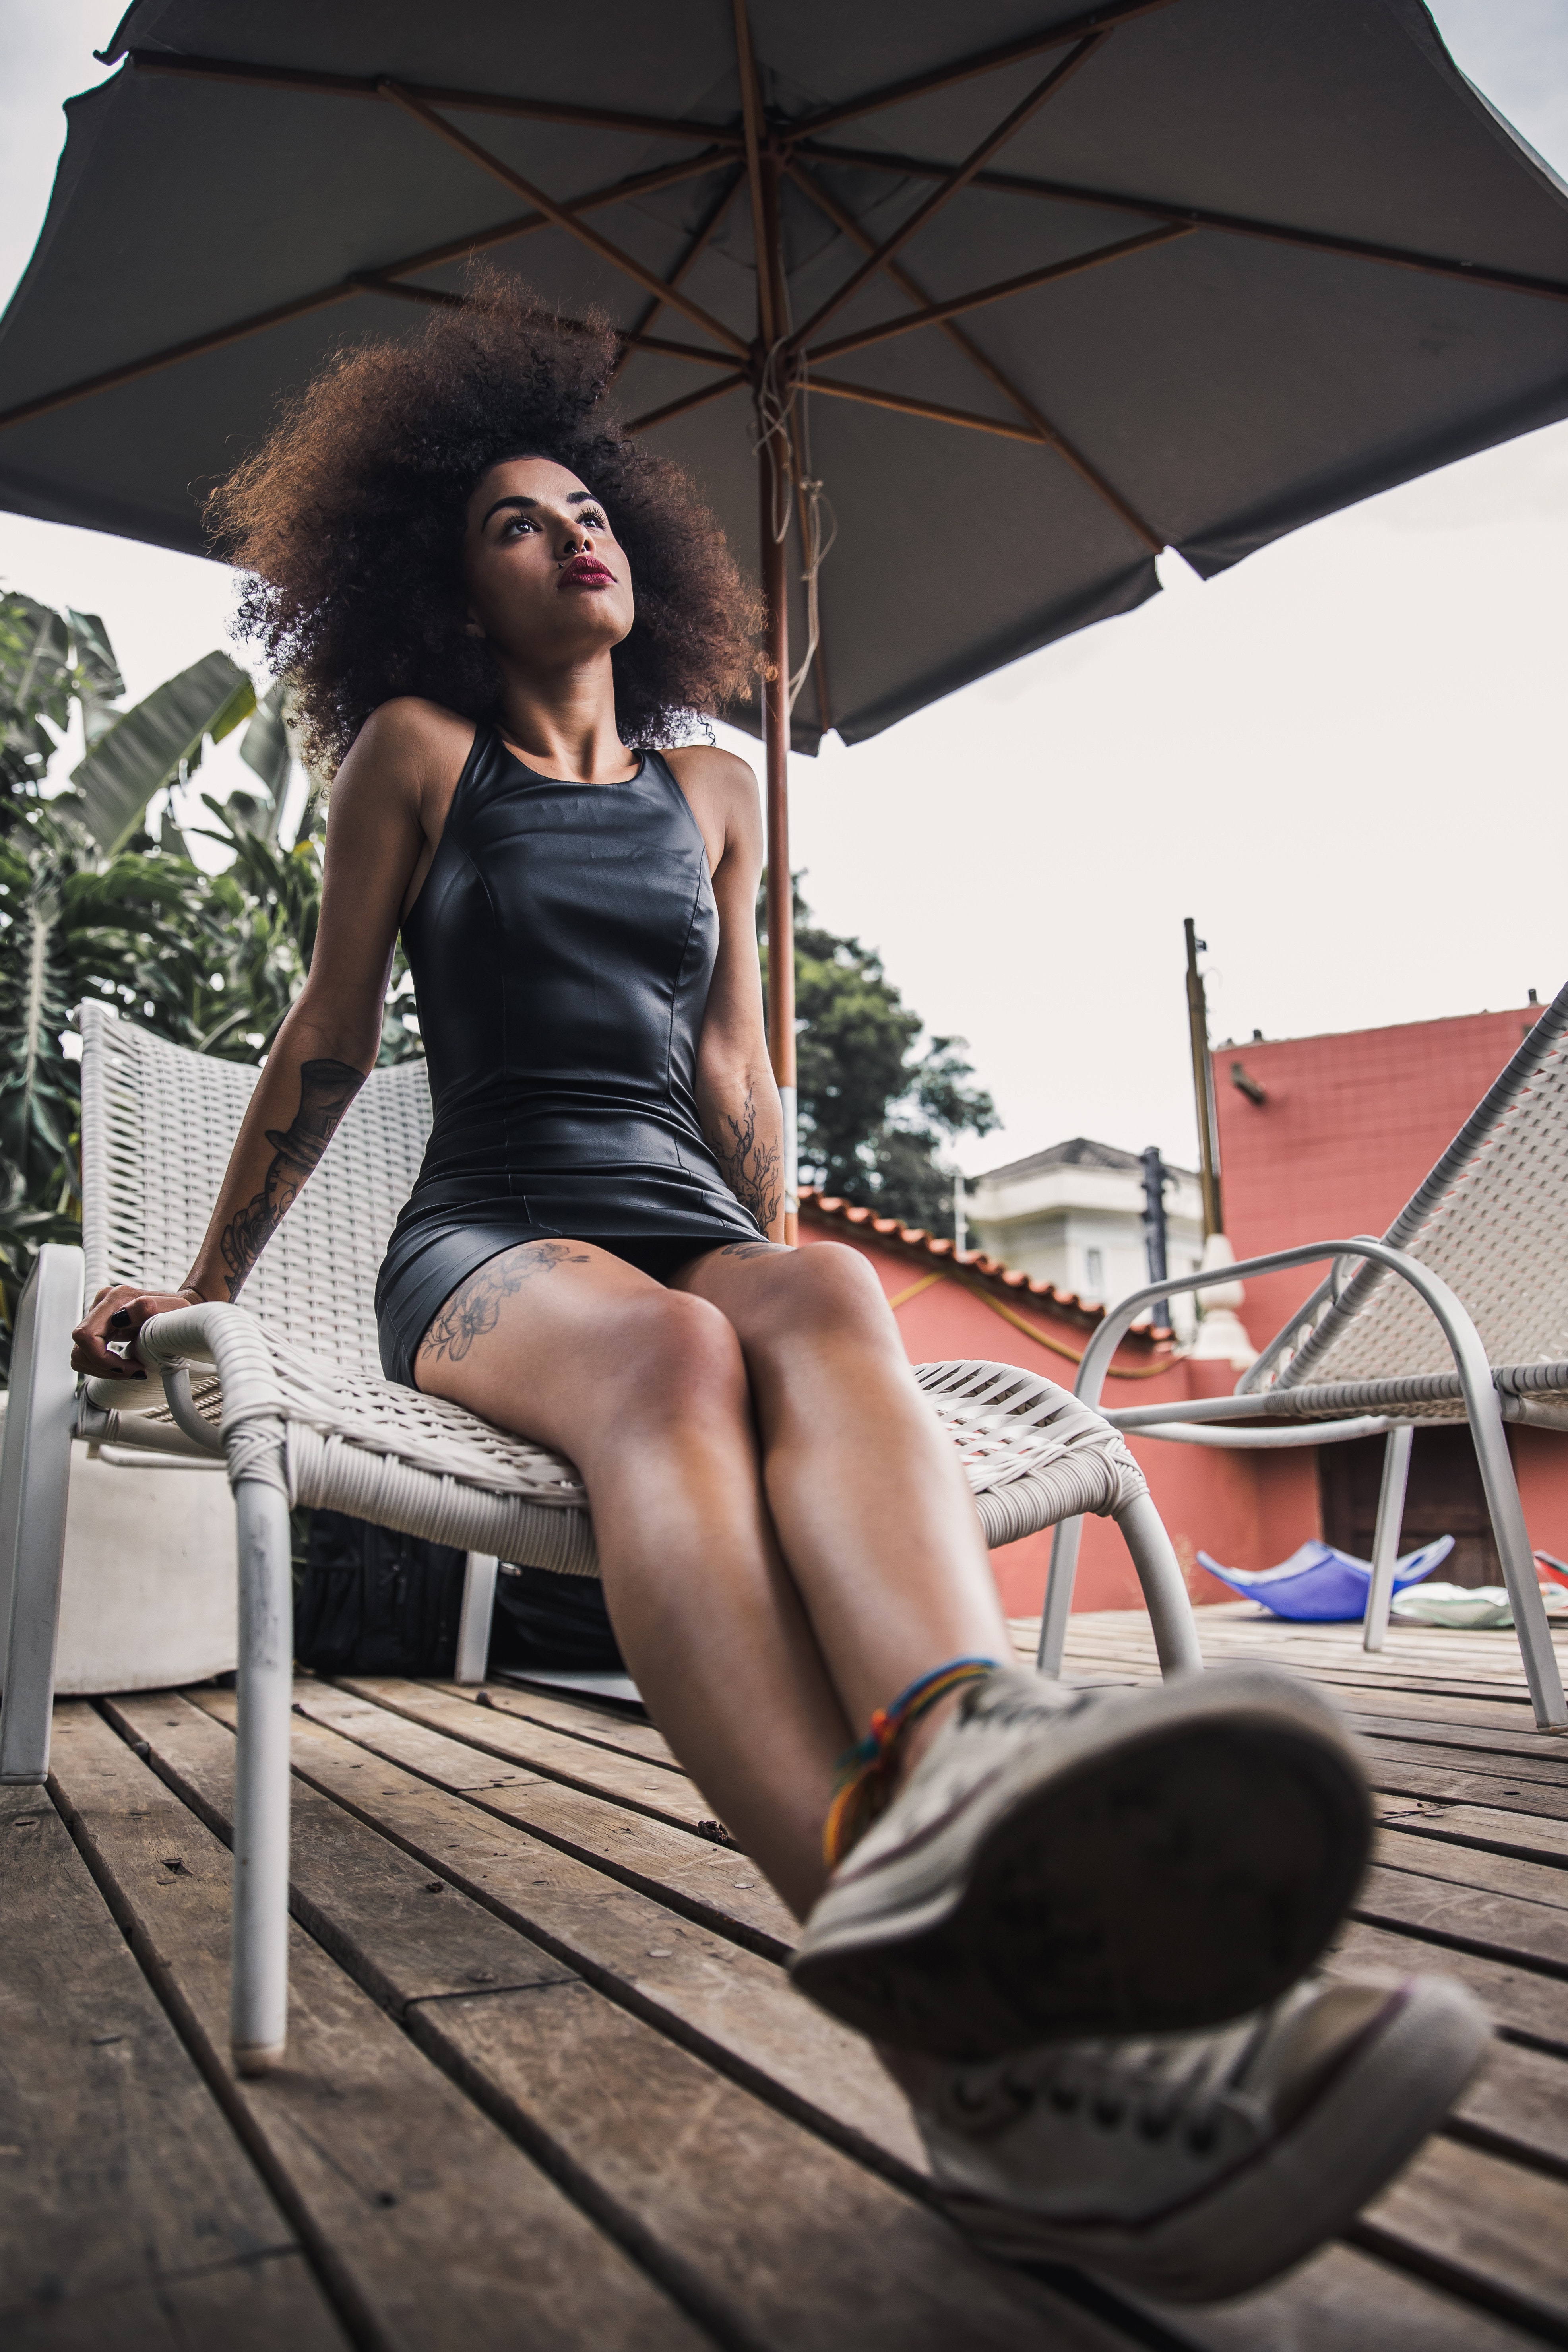
beauty, sitting, fashion, model, skin, leg, photo shoot, footwear, photography, dress, human, human leg, lip, summer, black hair, thigh, vacation, shoe, sunlight, fashion accessory, brown hair, umbrella, long hair, shorts, swimwear, style